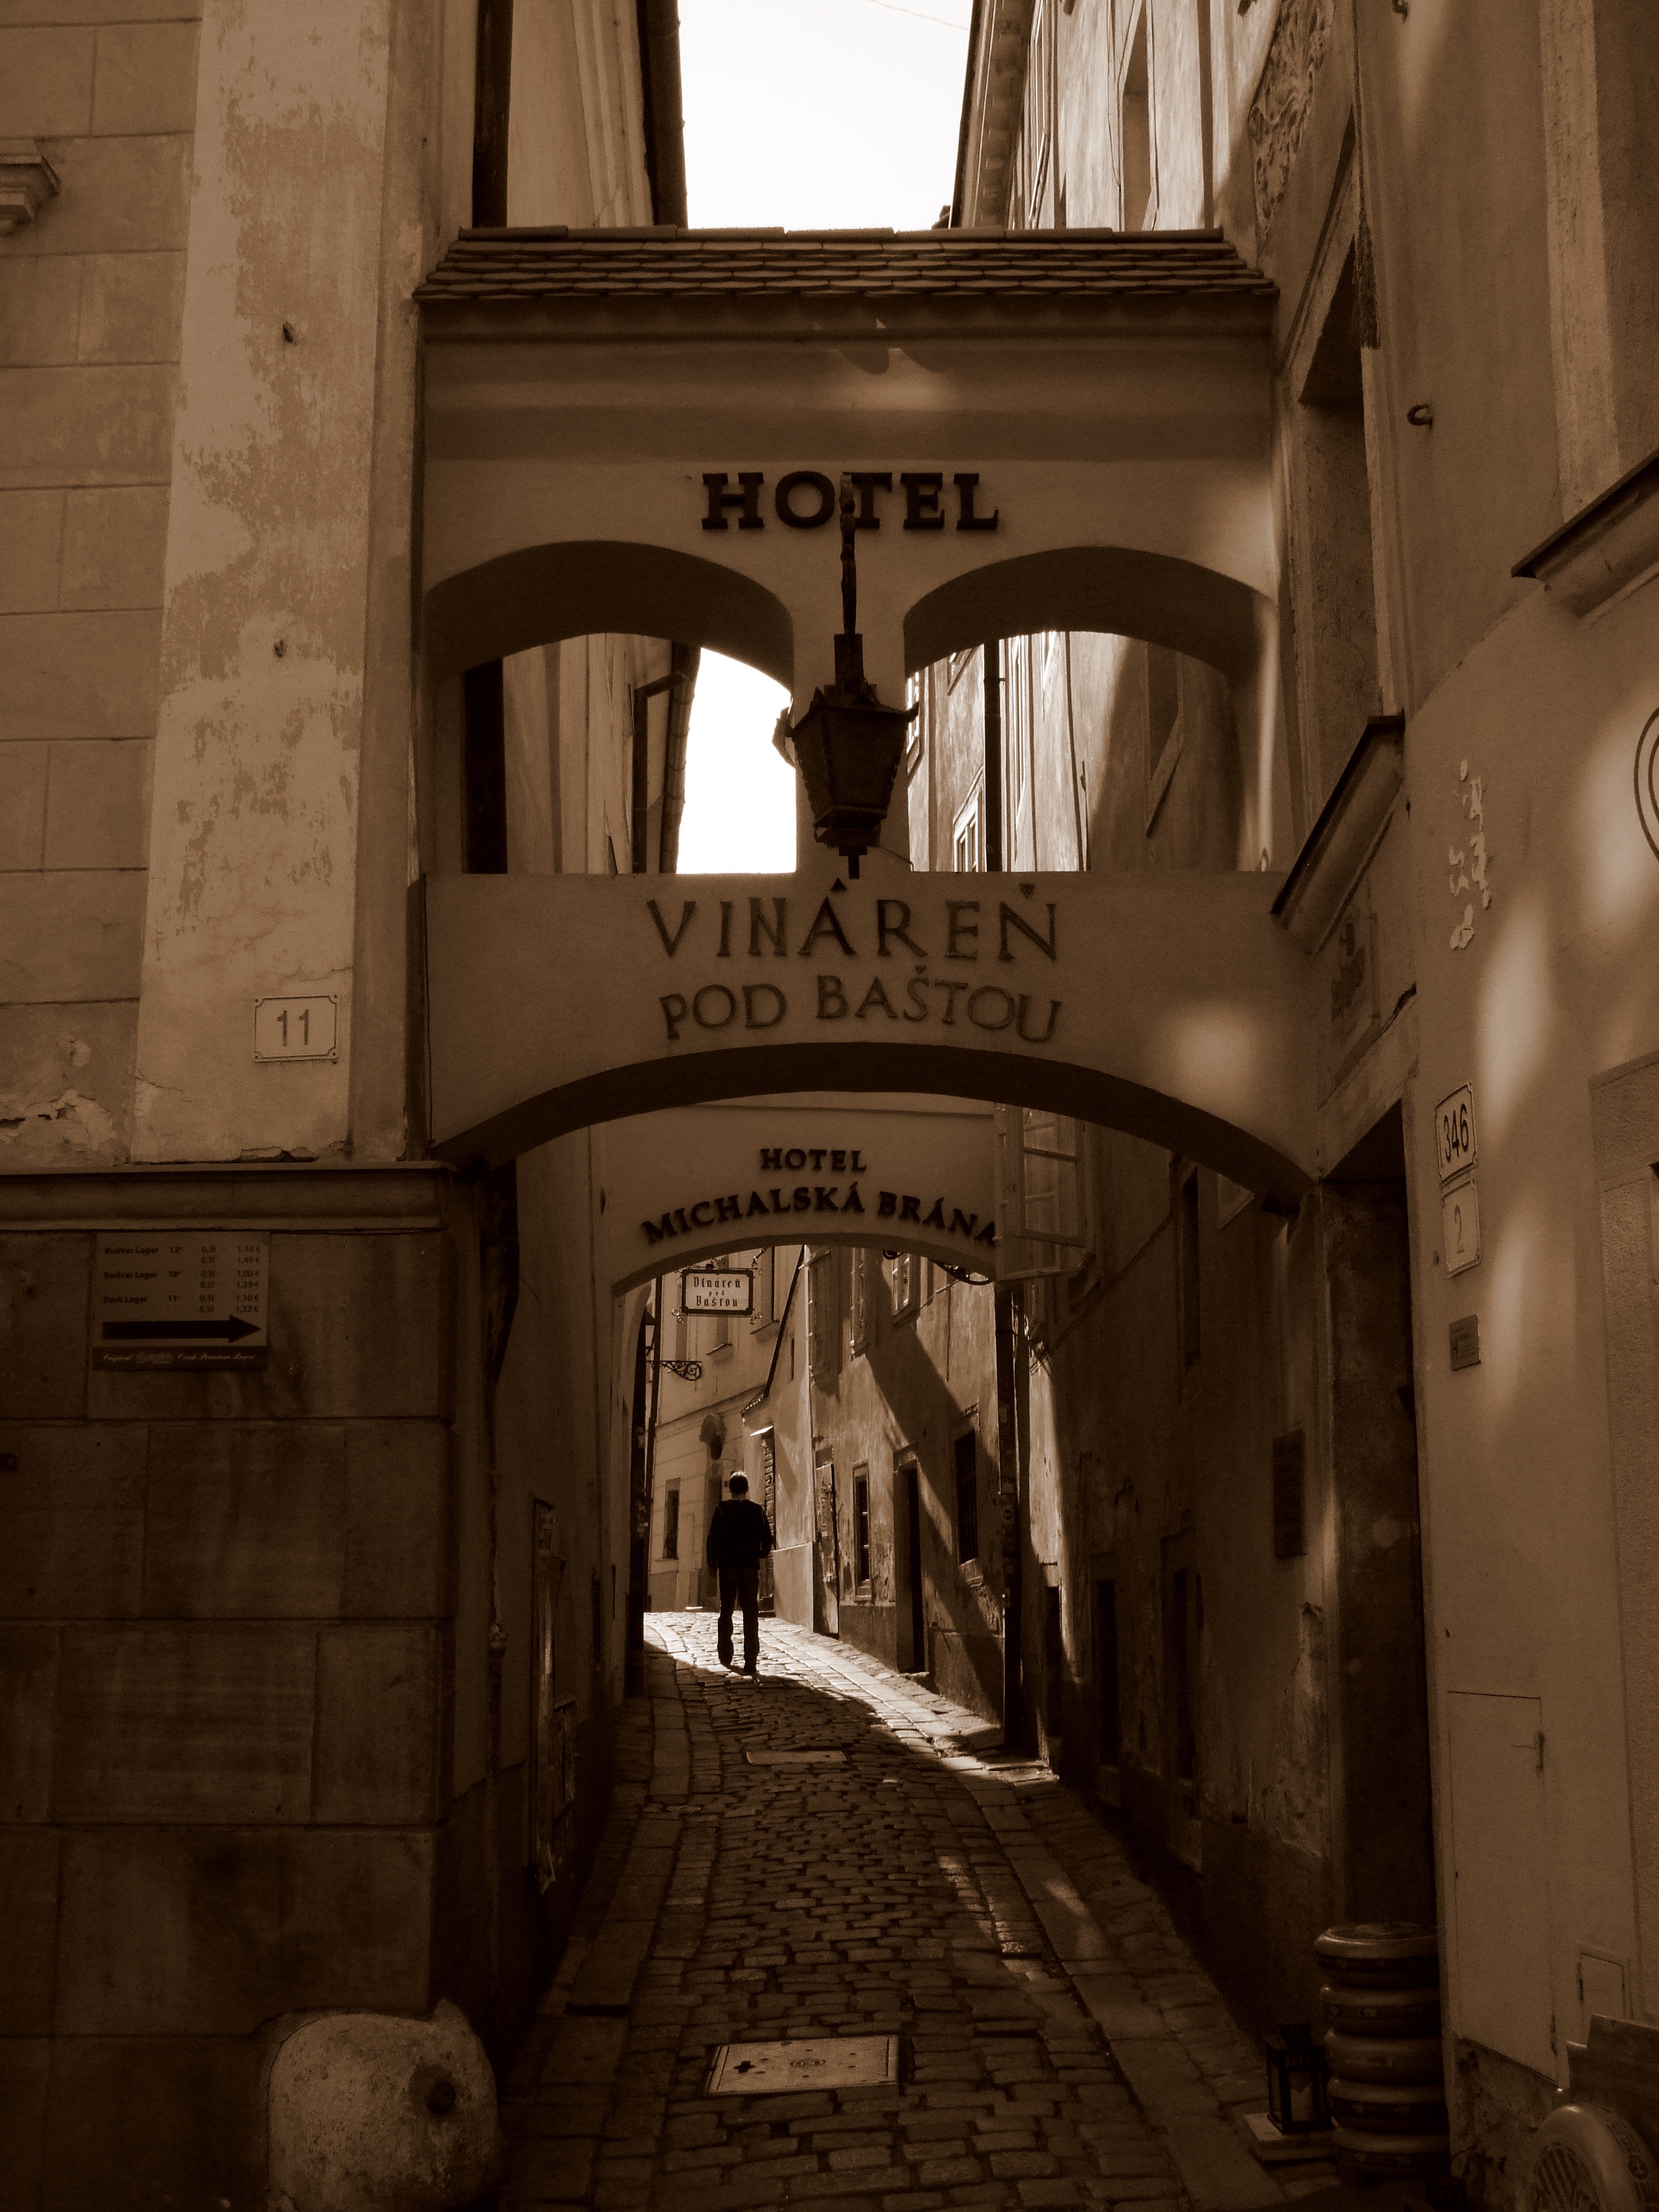
path, light, architecture, road, street, house, building, alley, city, pavement, brown, darkness, lighting, place of worship, temple, history, middle ages, slovakia, urban area, ancient history